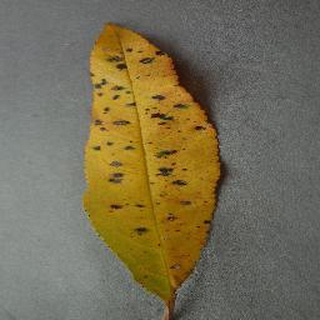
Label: peach_bacterial_spot